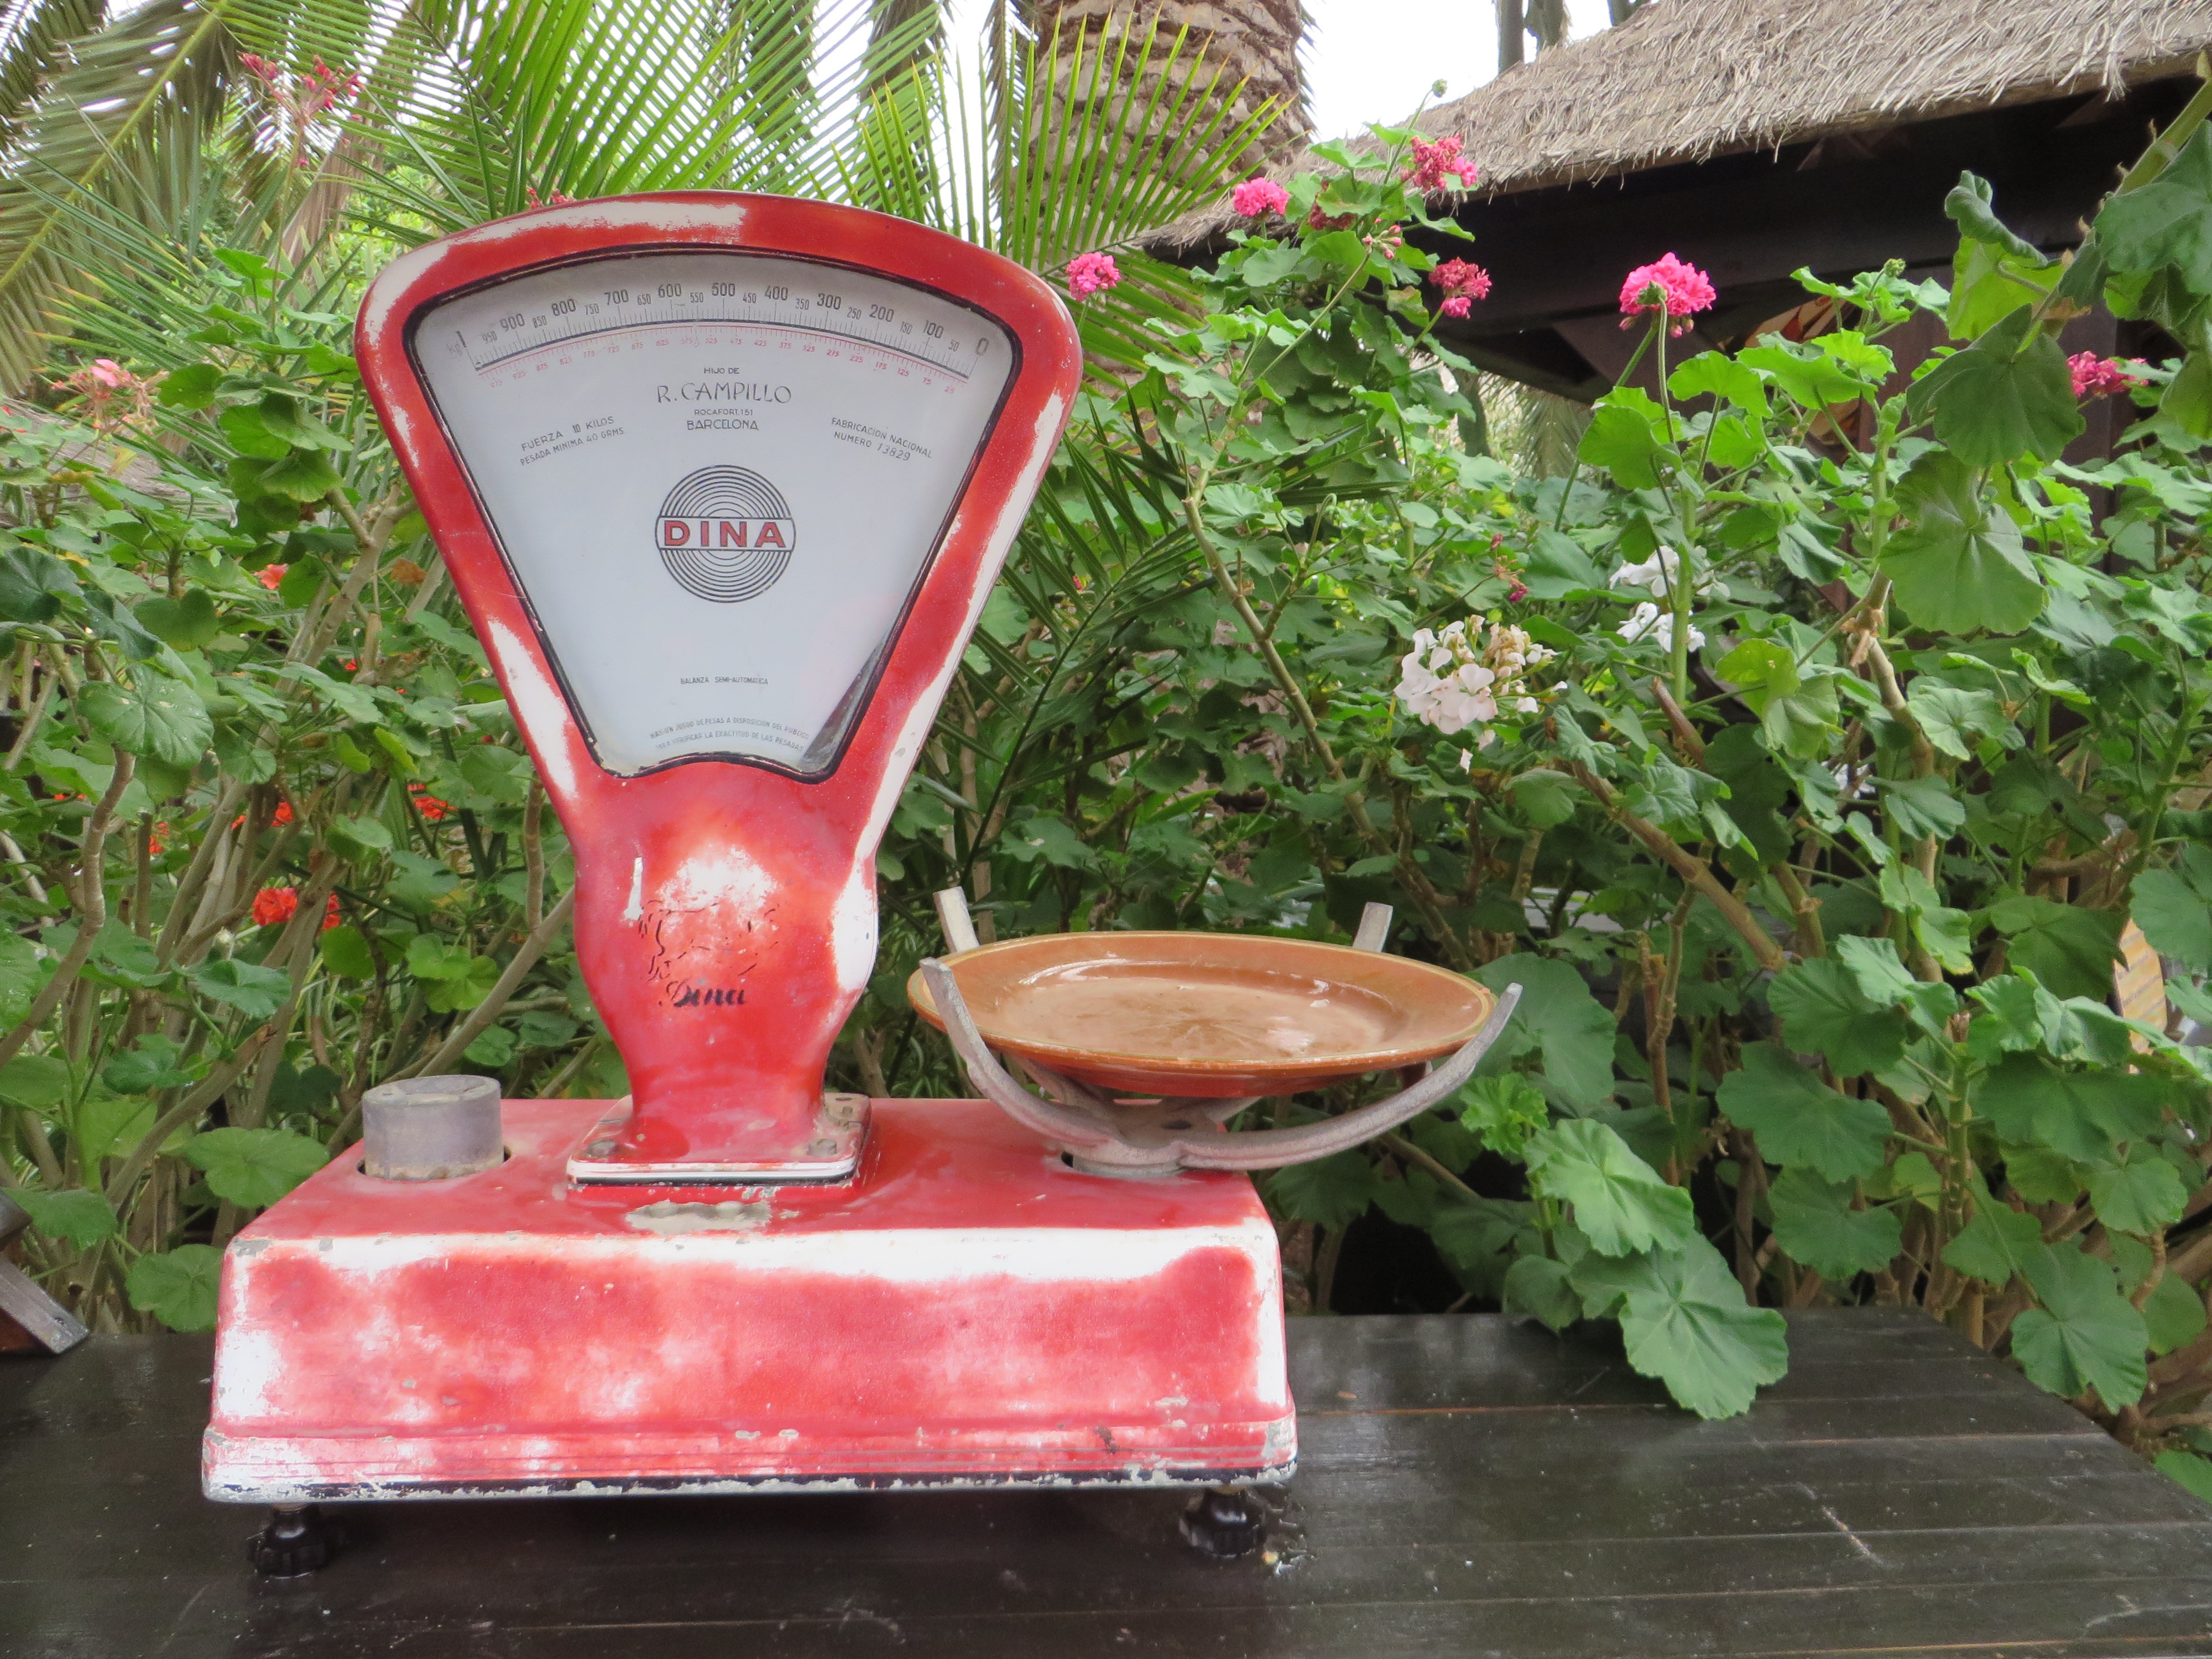
lawn, flower, village, garden, horizontal, yard, fuerteventura, man made object